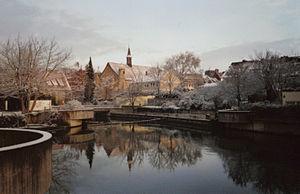
La rivière Innerste au centre d' Hildesheim. El riu Innerste en el centre de Hildesheim.